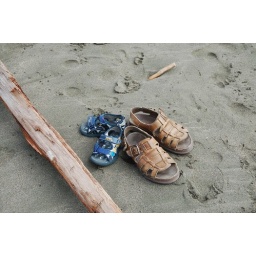
Just thought our shoes looked cute in the sand